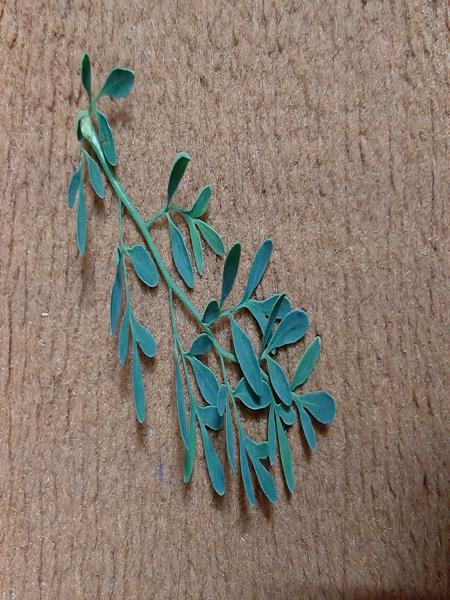
Plant: Common rue(naagdalli)